Military Engineering-Technical University

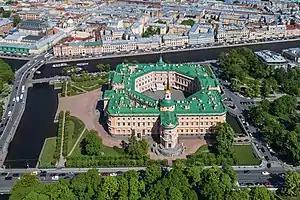
Engineering castle. Main Military Engineering school with 1823, now branch of Russian Museum near VITU

The Saint Petersburg Military Engineering-Technical University (Nikolaevsky) (VITU), previously known as the Saint Petersburg Nikolaevsky Engineering Academy, was established in 1810 under Alexander I. The university is situated in the former barracks of the Cavalier-Guard Regiment where the university was founded.